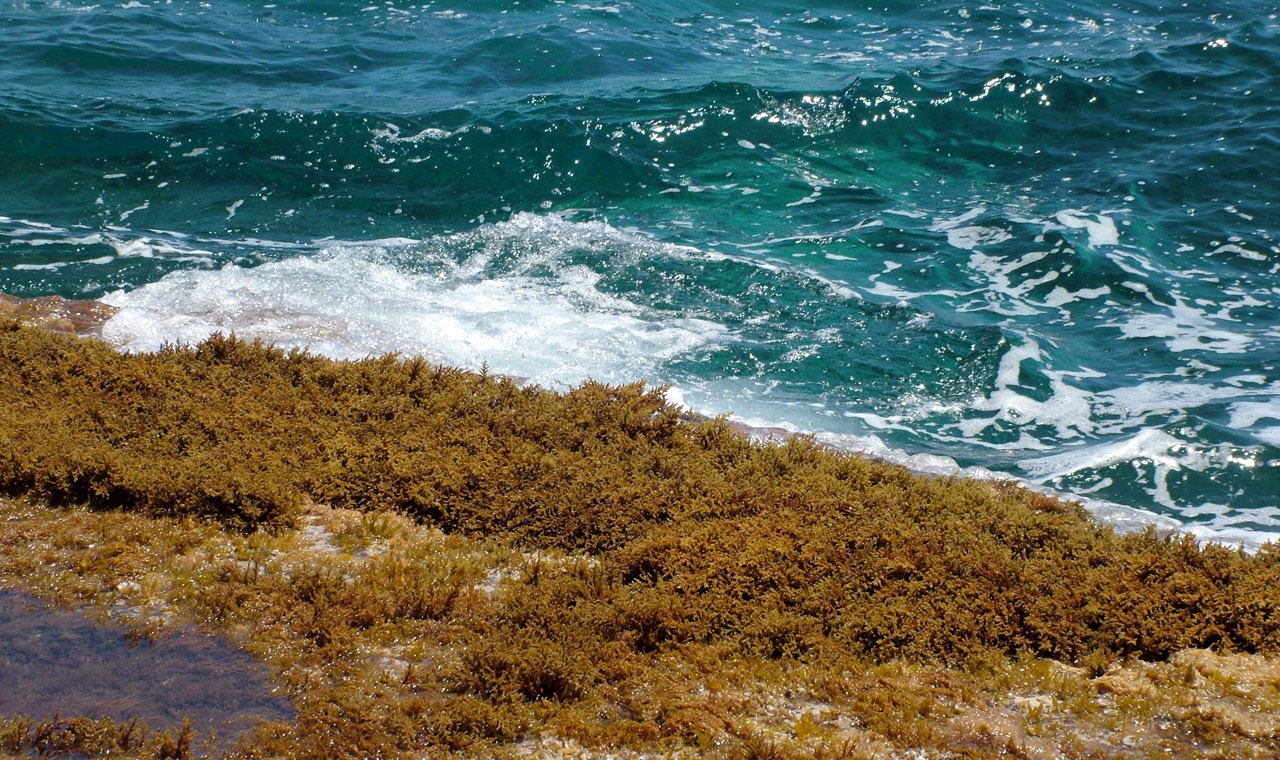
beach, sea, coast, water, sand, rock, ocean, shore, wave, cliff, bay, blue, terrain, body of water, waves, marine, weeds, cape, wind wave